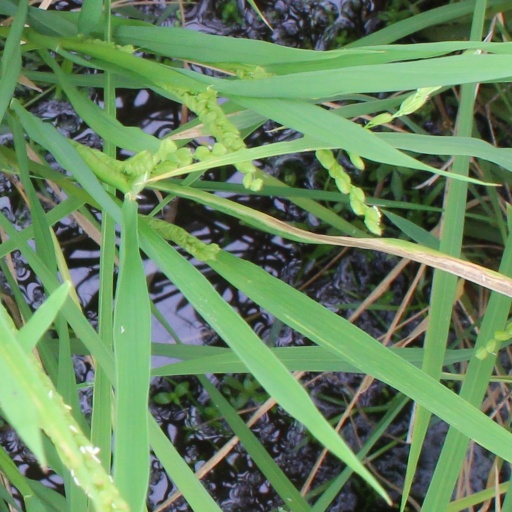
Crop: rice